The Hyde Collection

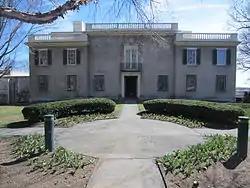

The Hyde Collection is an art museum in the city of Glens Falls in Upstate New York. The collections were endowed by the Hyde family. The museum is housed in a historic refurbished early twentieth-century residence, the Hyde House, located at 161 Warren Street in Glens Falls, New York, a building that is listed on the U.S. National Register of Historic Places.